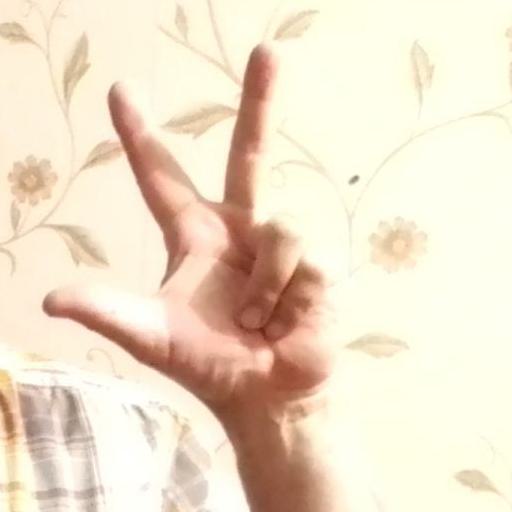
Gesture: three2